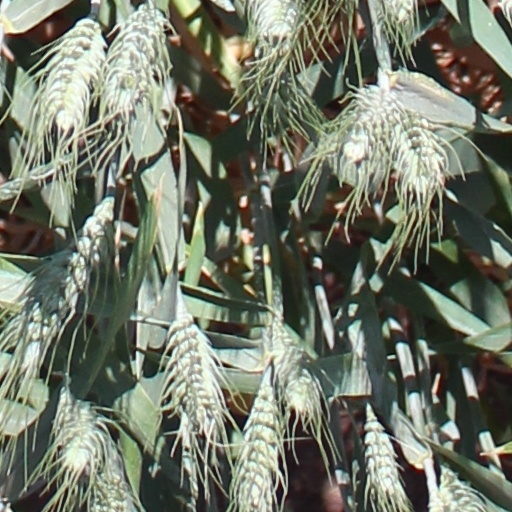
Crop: wheat